Bahuchara Mata

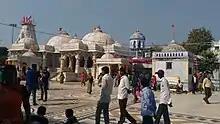
Bahuchara Mata Temple complex in Mehsana district

Bahucharaji Temple is located in Bahucharaji town in Mehsana district of Gujarat, India. It is 82 km from Ahmedabad and 35 km west of Mahesana. According to the Bombay Gazetteer, the original shrine was built by a king called Sankhal Raj in 1152 CE and the first surviving mention of the shrine was found in an inscription dating 1280 CE. No major changes were made in the temple architecture until the eighteenth century.